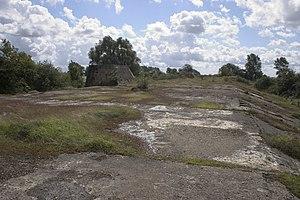
Siracourt est une commune française située dans le département du Pas-de-Calais en région Hauts-de-France.